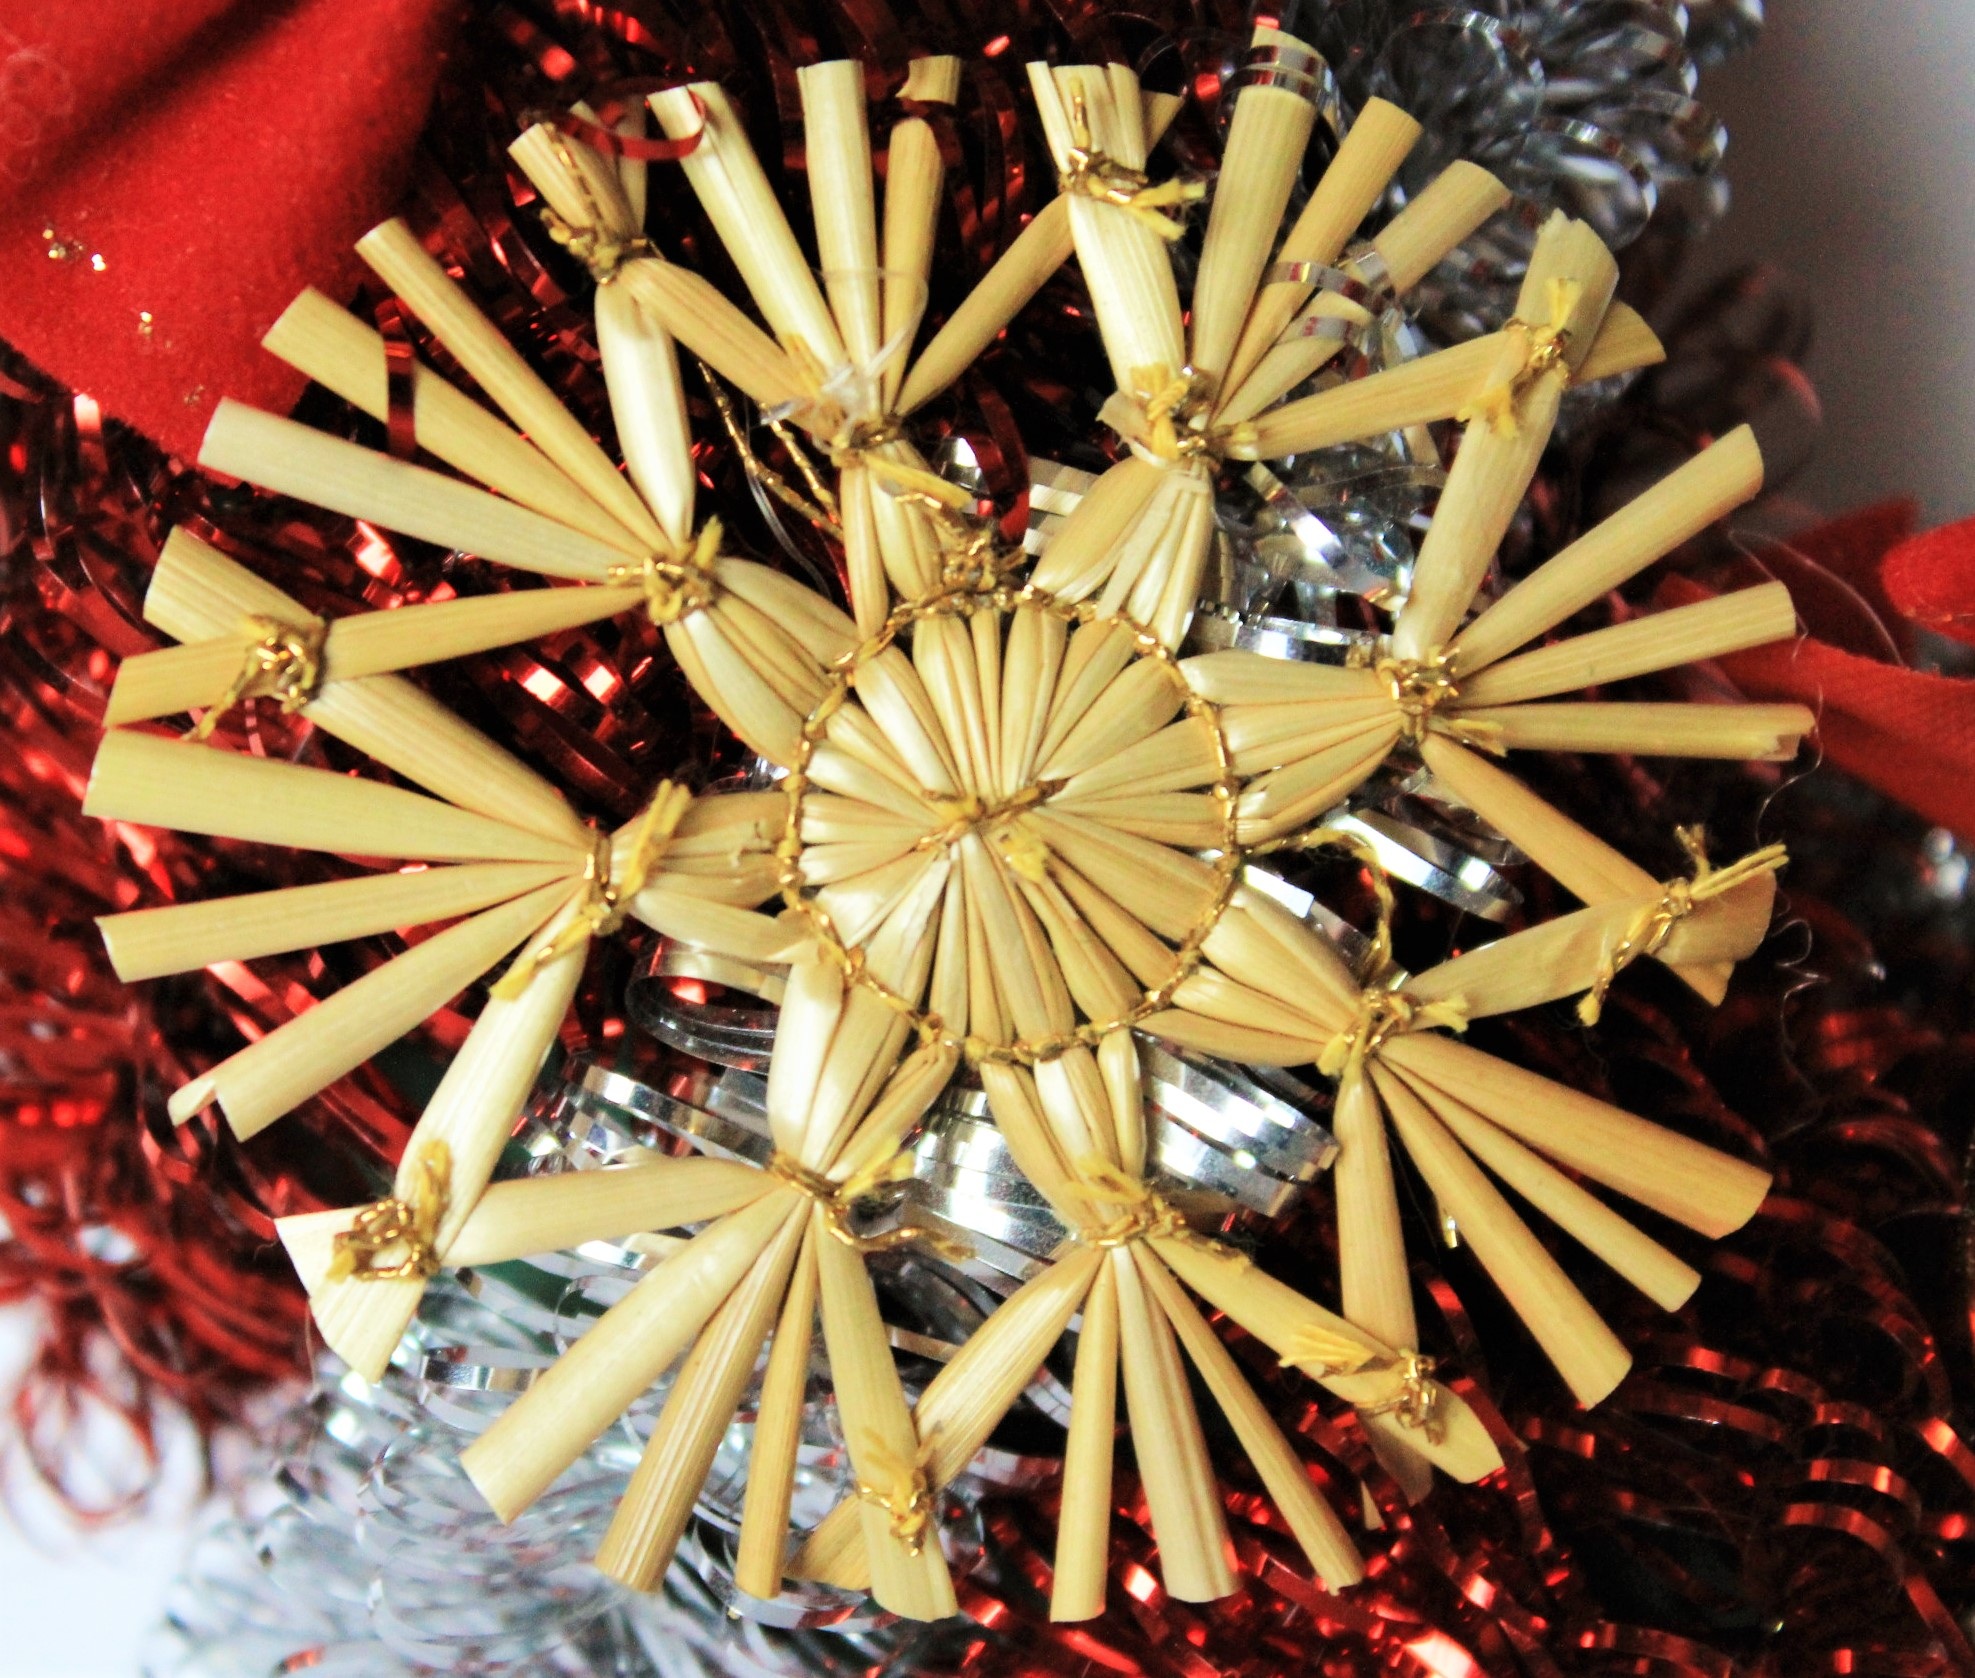
wood, wheel, flower, decoration, food, red, christmas, christmas tree, deco, advent, christmas decoration, art, background, poinsettia, christmas decorations, strohstern